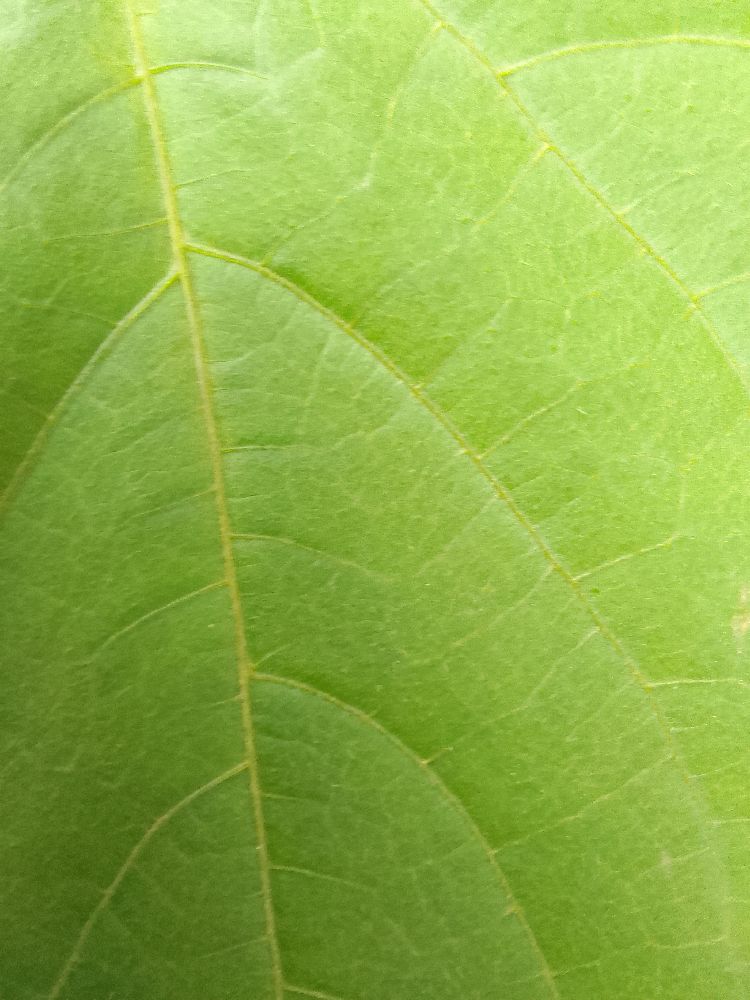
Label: healthy